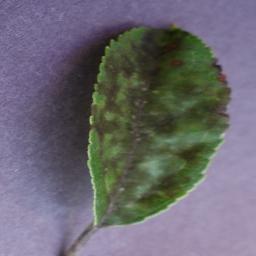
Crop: apple
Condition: scab